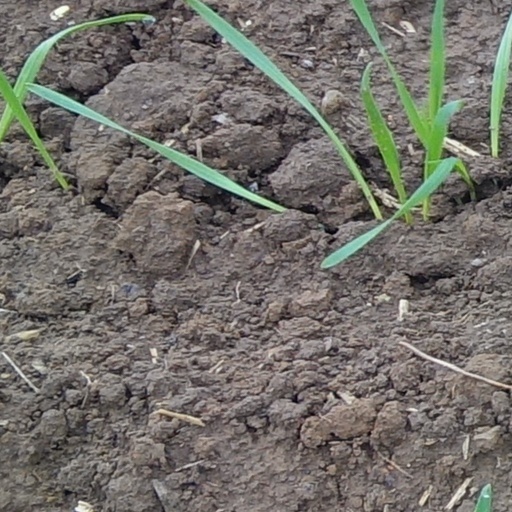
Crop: wheat